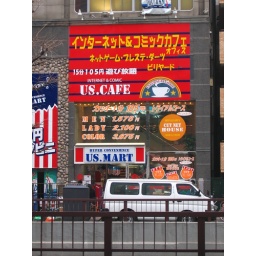
If you look at the large version, look at the sign over the door